Ogie Alcasid

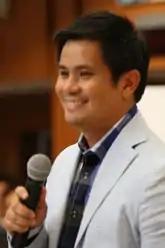
Ogie Alcasid in 2010.

Alcasid debuted as a singer in 1989 with the release of his self-titled album. "Ogie Alcasid" reached gold record status, while his debut single "Nandito Ako" ("I Am Here") was awarded "Song of the Year" by local radio station Magic 89.9. He has since released 18 albums, including a Christmas album ("Larawan ng Pasko"/""Images of Christmas"", 1994), a live album ("OA sa Hits (Live)", 2002), four greatest hits albums and three extended plays. He has received a total of twelve gold records, three platinum records, and three double platinum records.